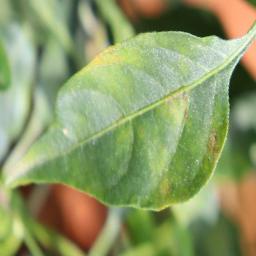
Label: healthy